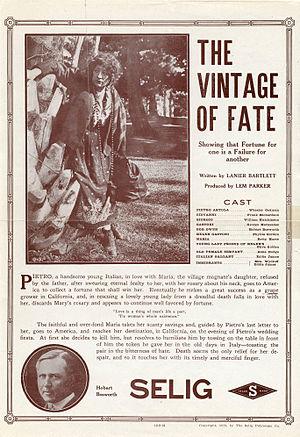
The Vintage of Fate est un film muet américain réalisé par Lem B. Parker et sorti en 1912.